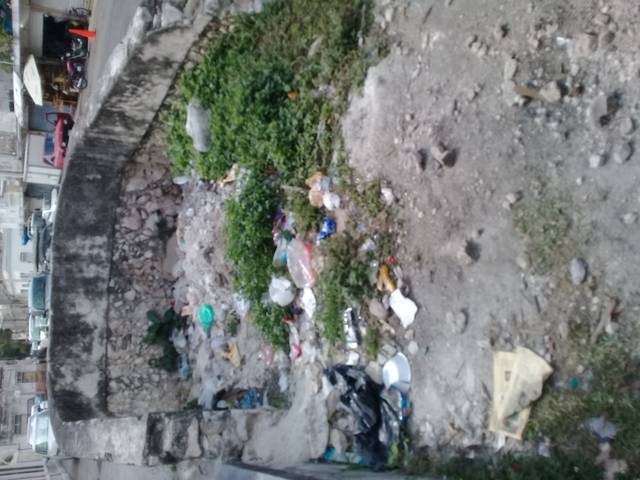
Region: Mexico
Coordinates: 20.97, -89.614